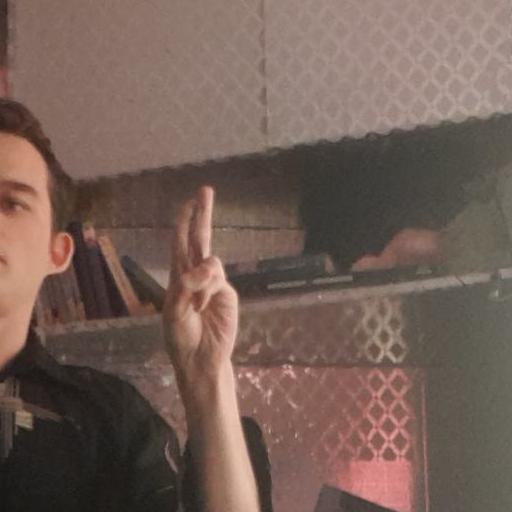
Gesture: two_up